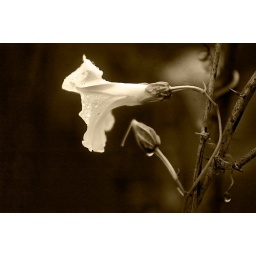
A flower covered in rain drops clinging to trees under the trees at the water side of the Fort Worth Nature Preserve.